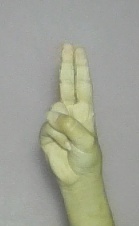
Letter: taa